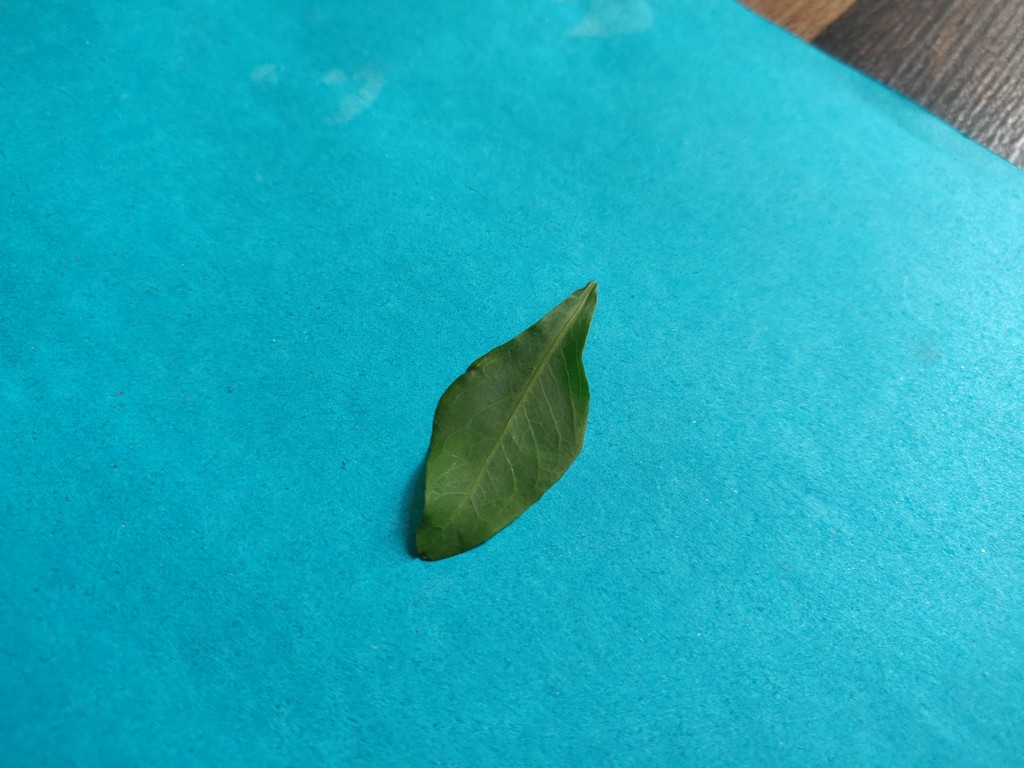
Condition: Healthy
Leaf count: single
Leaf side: front